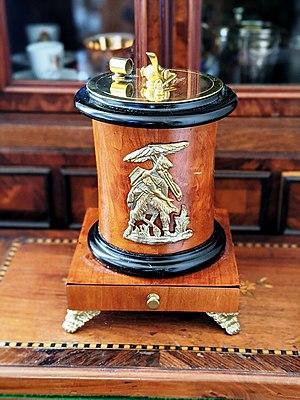
Briquet Doebereiner avec application de laiton Robinson Crusoe sur le corps en bois de la fabrique de briquets en platine de Gottfried Piegler, Schleiz (vers 1830)